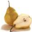
Label: pear